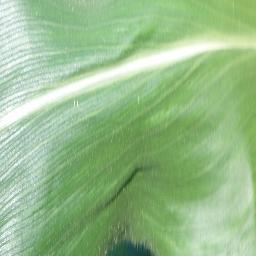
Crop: corn
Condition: (maize)_healthy